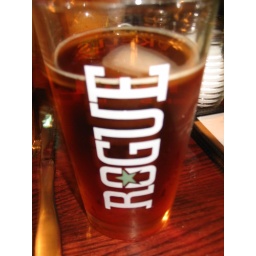
The glass is misleading. This is actually a pint of Capital Octoberfest. The brewery is within walking distance of my house.